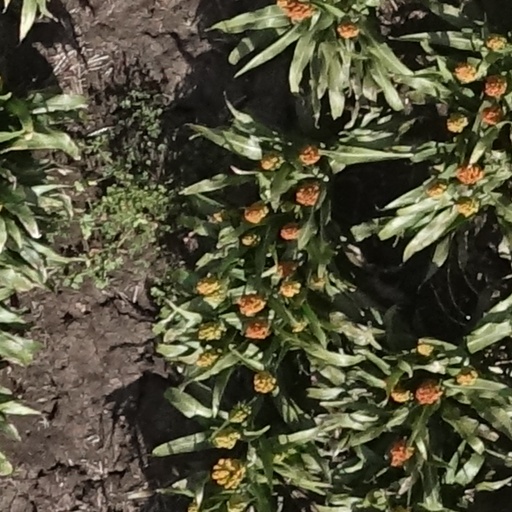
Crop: sorghum